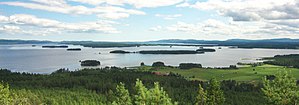
Dellen
Udsigt over Nord-Dellen
Udsigt over Nord-Dellen
Dellen er navnet på to søer ved byen Delsbo i landskapet Hälsingland i Sverige; Nord-Dellen og Syd-Dellen. De er populære blandt fluefiskere som går efter bækørreder som findes her.